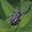
Label: spider